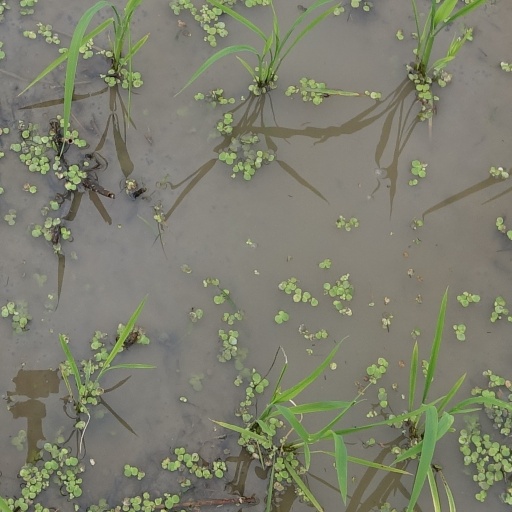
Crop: rice